Omingonde Formation

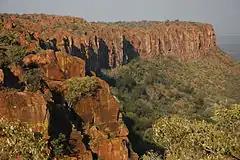
Waterberg Plateau in Namibia

The Omingonde Formation is an Early to Middle Triassic (Anisian to Ladinian) geologic formation, part of the Karoo Supergroup, in the western Otjozondjupa Region and northeastern Erongo Region of north-central Namibia. The formation has a maximum thickness of about and comprises sandstones, shales, siltstones and conglomerates, was deposited in a fluvial environment, alternating between a meandering and braided river setting.